Georg Krause (oologist)

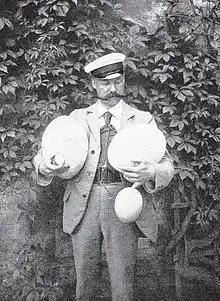
Krause with two "Aepyornis" eggs, an ostrich egg and a hen’s egg, c. 1900

Georg (Albert Julius) Krause (1858 – 7 February 1915) was a Silesian-German oologist and bookseller from Hirschberg. He illustrated and published a book on the eggs of palearctic birds. Among his significant collections were eggs of the now-extinct "Aepyornis".